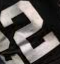
Number: 2